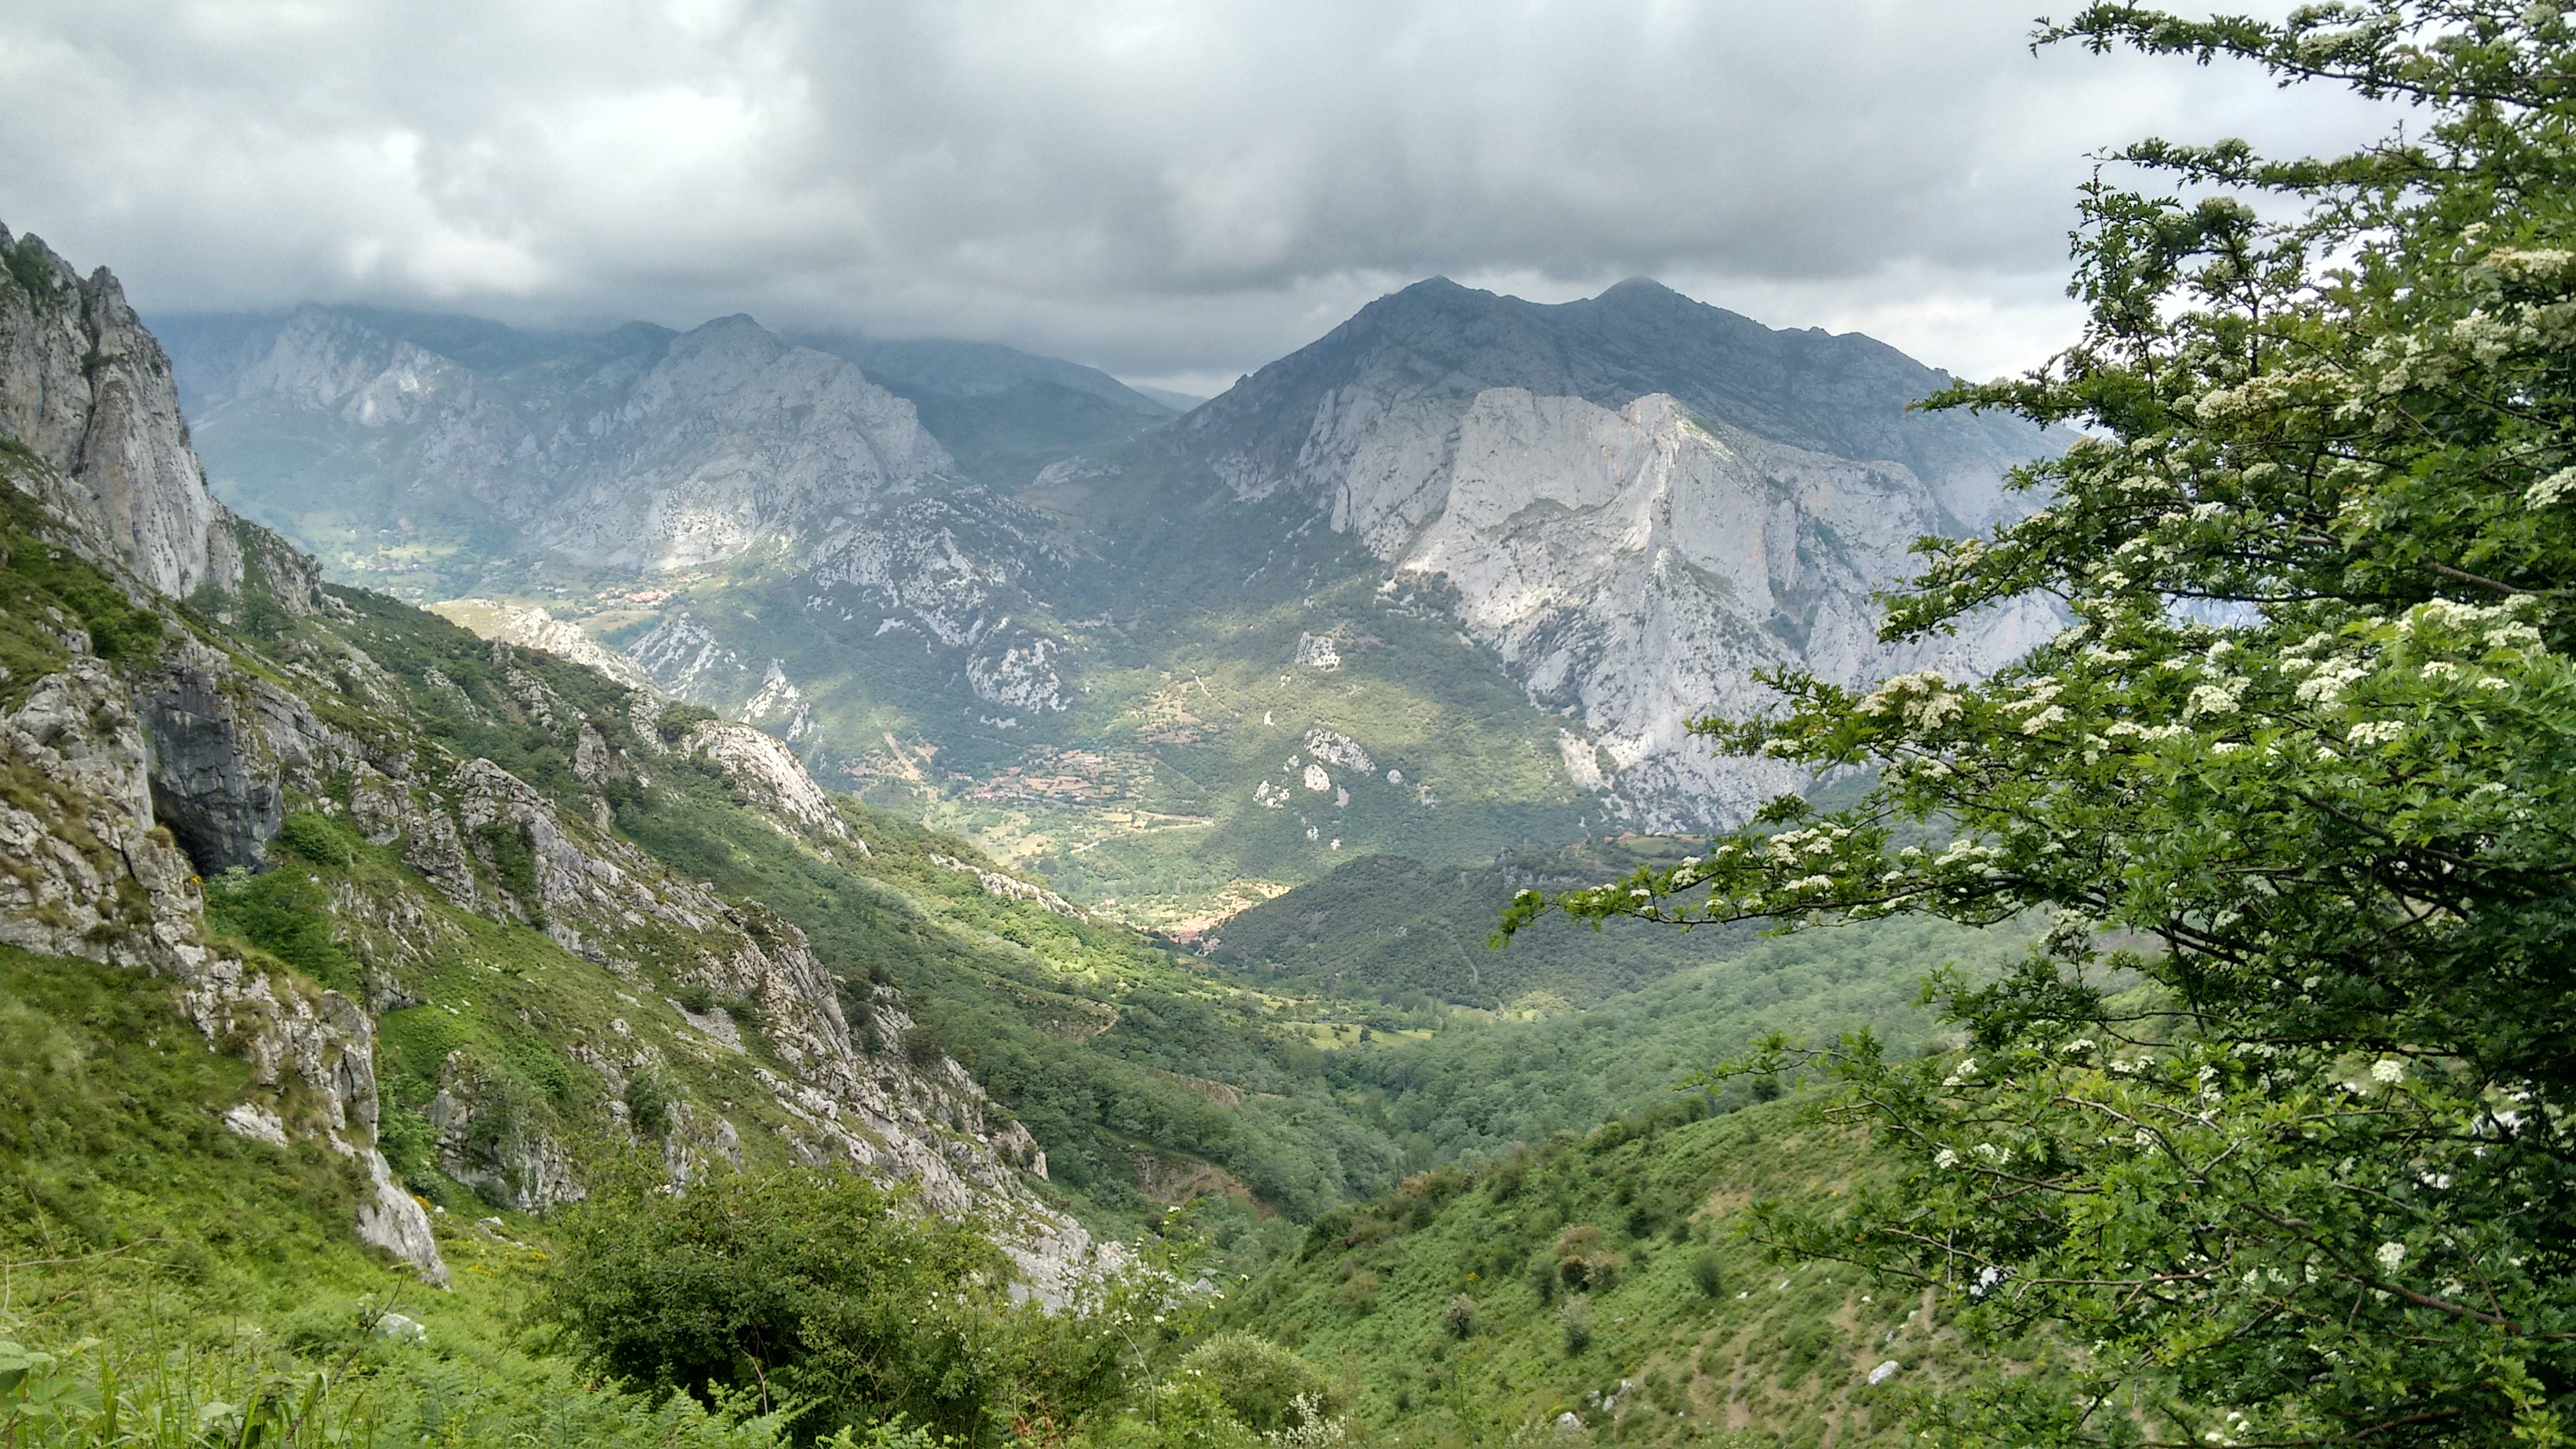
landscape, nature, wilderness, walking, mountain, hiking, trail, meadow, adventure, valley, mountain range, ridge, clouds, alps, backpacking, ravine, plateau, fell, cirque, landform, mountain pass, geographical feature, mountainous landforms